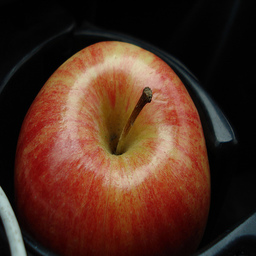
Label: Apple